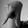
ASL letter: Q